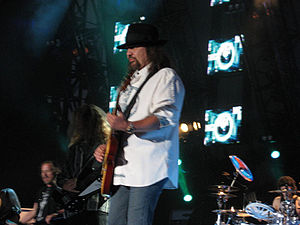
Gary Rossington
Gary Rossington under en koncert i 2008.
Gary Robert Rossington er en amerikansk guitarist, der er medlem af southern rock-bandet Lynyrd Skynyrd. Han spiller lead- og rytmeguitar. Han var blandt de overlevende i flystyrtet i 1977.